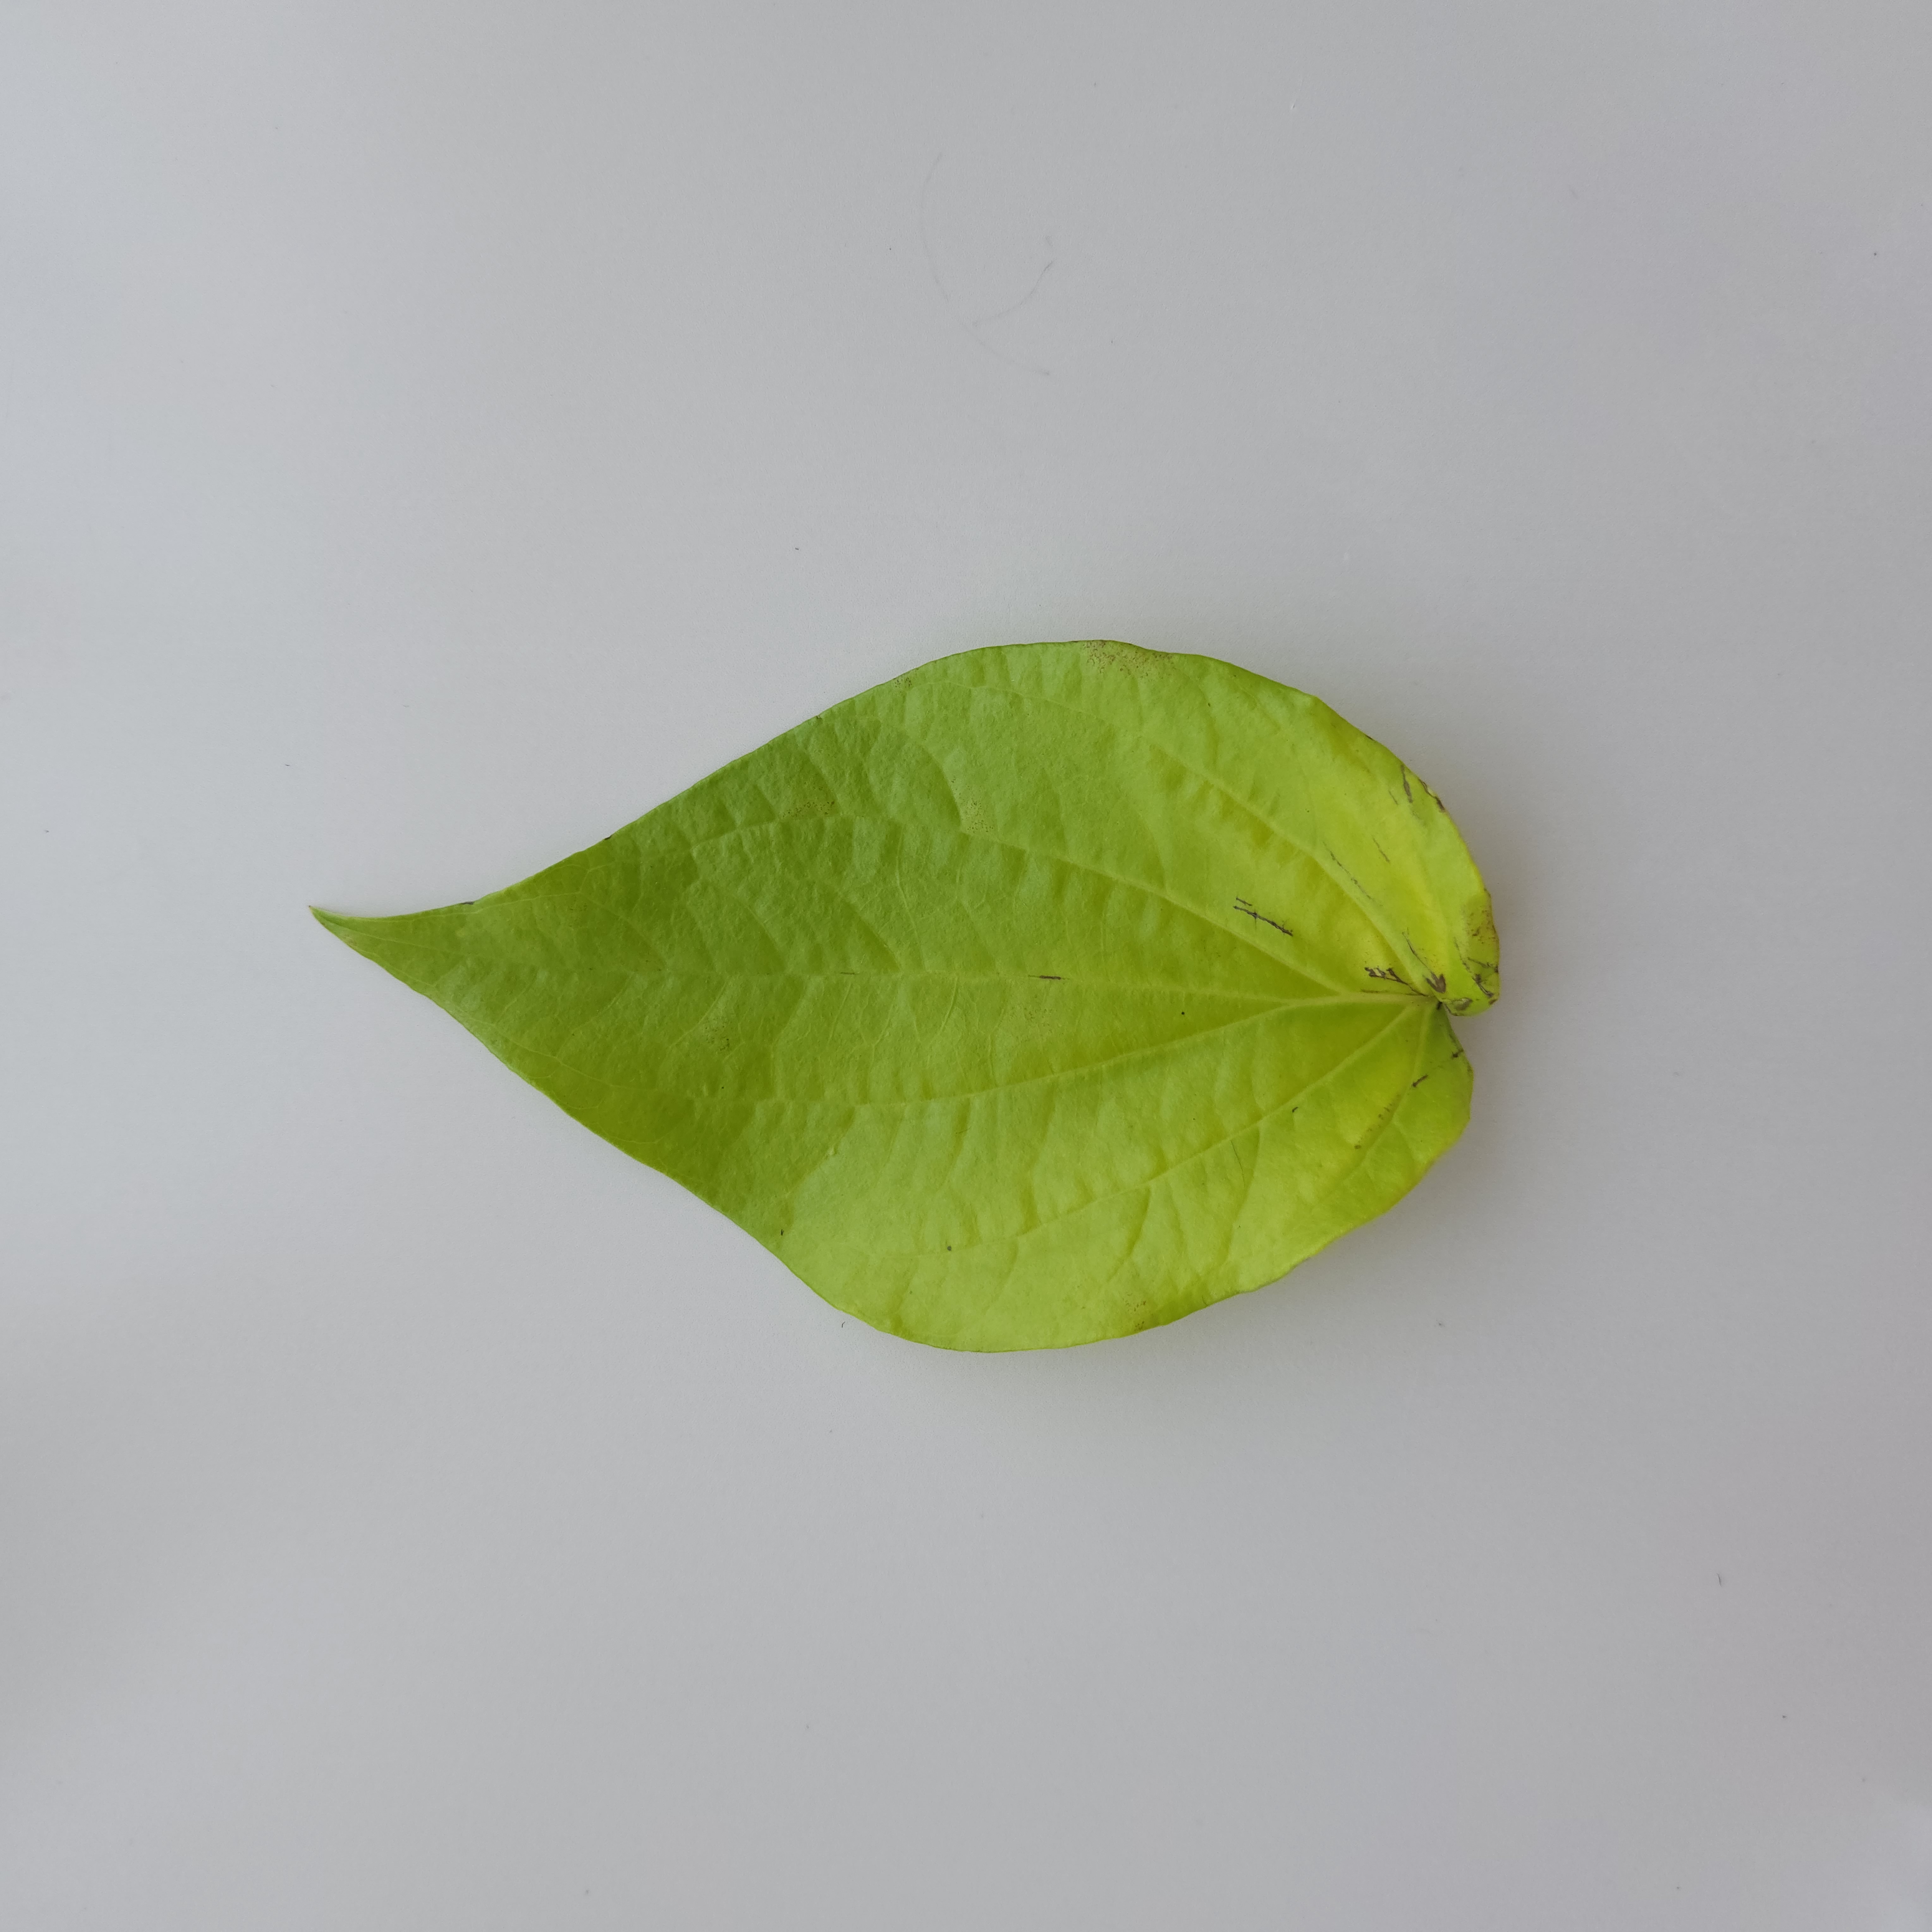
Label: Healthy